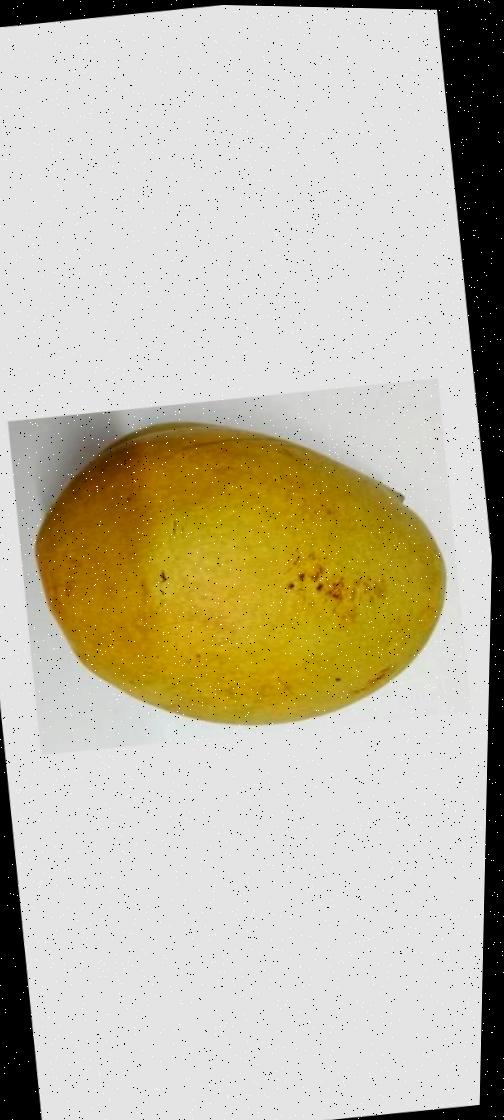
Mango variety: Bari-11